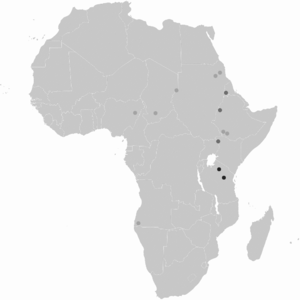
En linguistique, un isolat est une langue dont on ne peut pas démontrer de filiation avec d'autres langues vivantes. La langue basque, le coréen, l'aïnou ou encore le bourouchaski sont des isolats. Comme ce que l'on ne parvient pas à démontrer aujourd'hui peut l'être demain, la qualification d'isolat d'une langue est susceptible d'évoluer dans le temps.